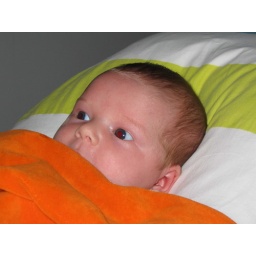
floor in grote bed